George Edwards Hering

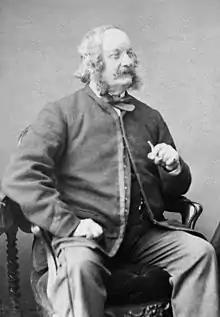
George Edwards Hering in the 1860s

Born in London, he was a younger son of a German father who was a bookbinder. At an early age he lost his father. He was a clerk in a bank, but took up art as his profession.